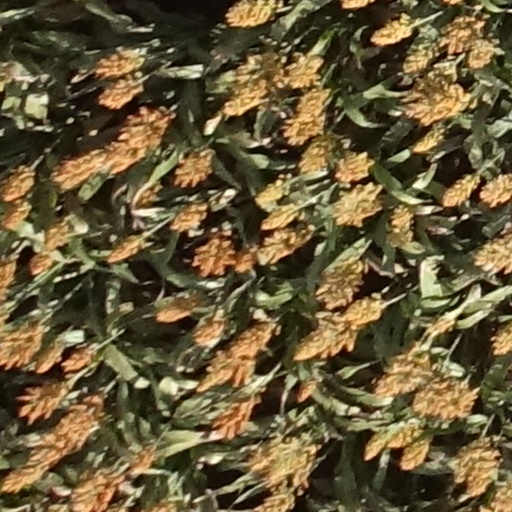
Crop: sorghum